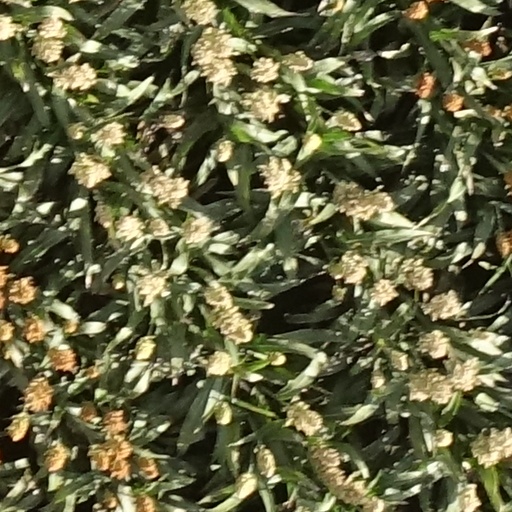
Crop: sorghum